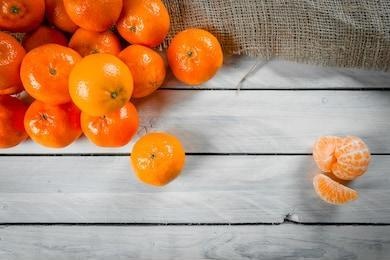
Label: mandarine